History of Waterford

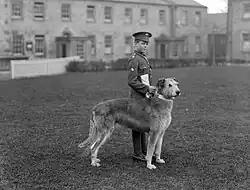
Irish Guards' Regimental Mascot -Leitrim Boy, an Irish Wolfhound in 1909 outside Waterford Barracks.

After the evacuation of British troops (Devonshire Regiment) from Waterford city at the end of the Irish War of Independence, the military and police barracks were occupied by the Waterford Flying Column, under the leadership of George Lennon of Dungarvan, which was part of the combined (1921) Waterford Brigade under the command of Pax Whelan from Dungarvan. These men opposed the Anglo-Irish Treaty of 1922 and therefore took the Republican side when the Irish Civil War commenced with the firing upon the Four Courts in late June 1922.